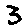
Label: 3